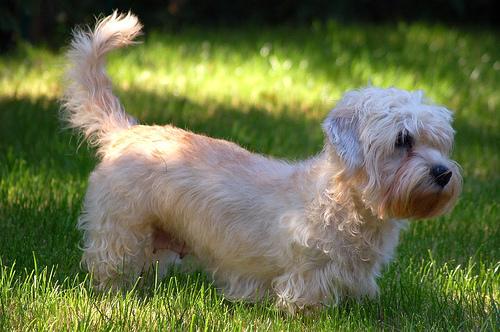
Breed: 211-n000052-Dandie_Dinmont